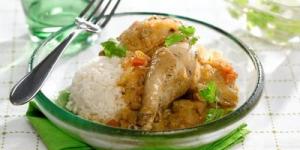
seco de pollo